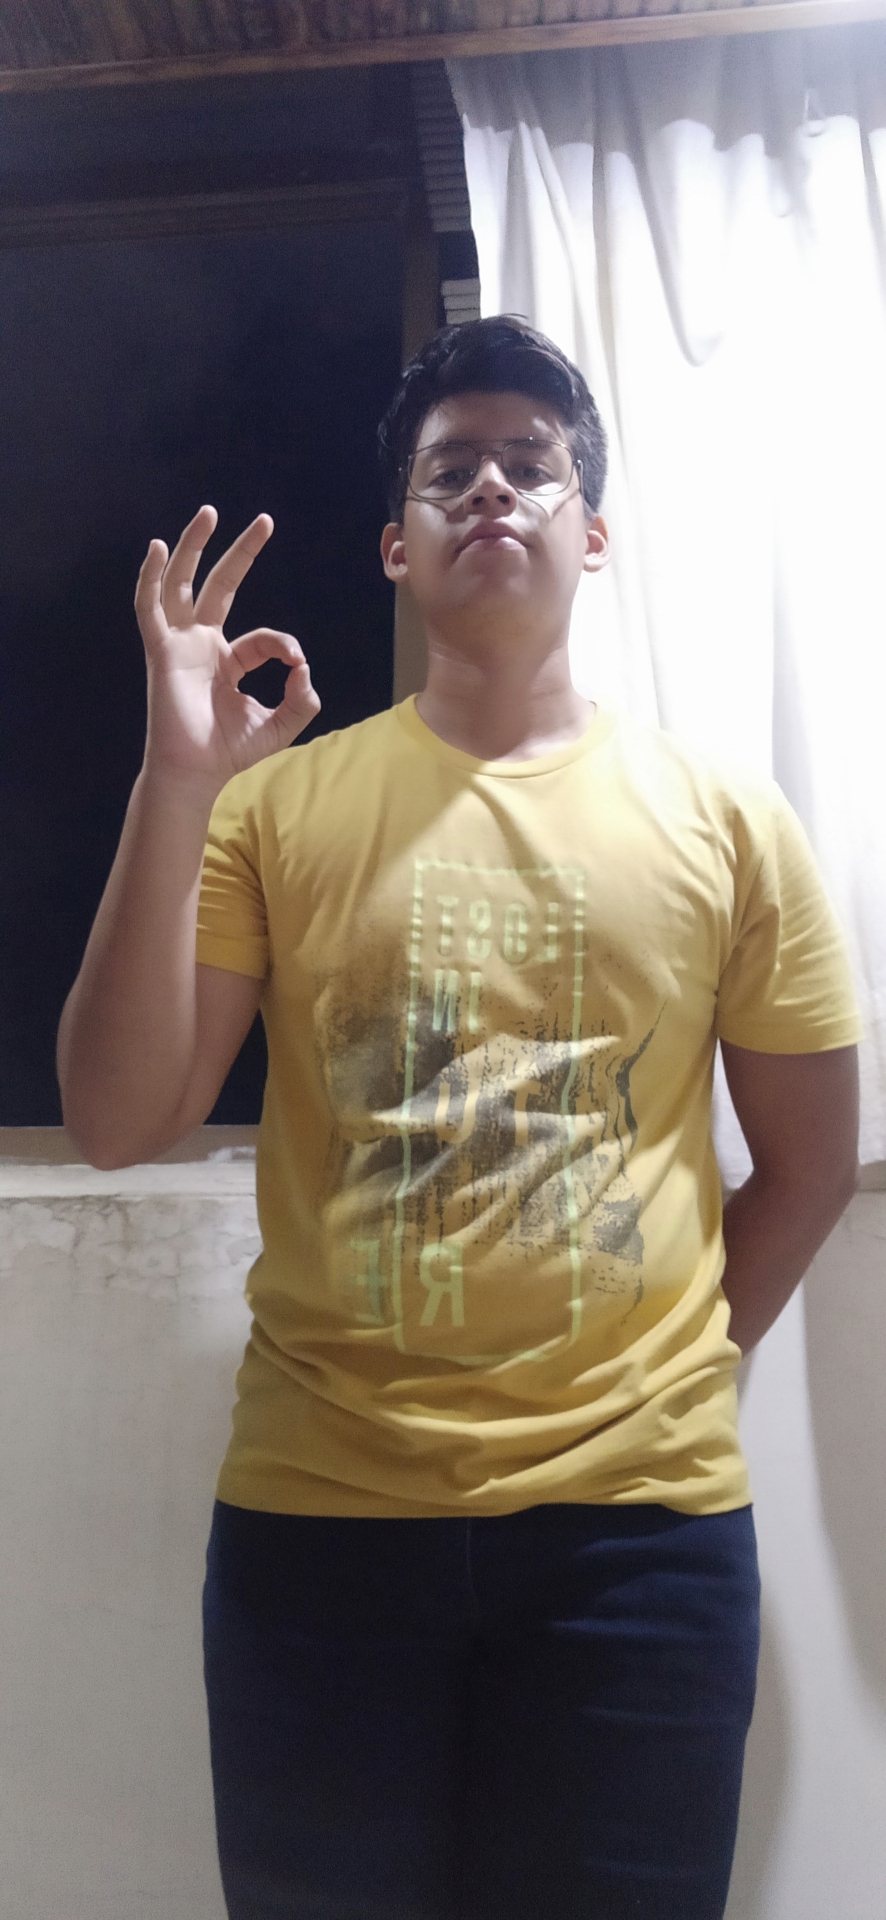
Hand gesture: ok